Isabel of Viseu

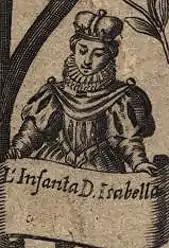
Isabel of Viseu in a c. 1645 genealogy of the Kings of Portugal (National Library of Portugal).

Isabel of Viseu (1459–1521) was a daughter of Infante Fernando, Duke of Viseu and his wife and cousin Infanta Beatrice, Duchess of Viseu. She was a member of the House of Aviz and later, House of Braganza.